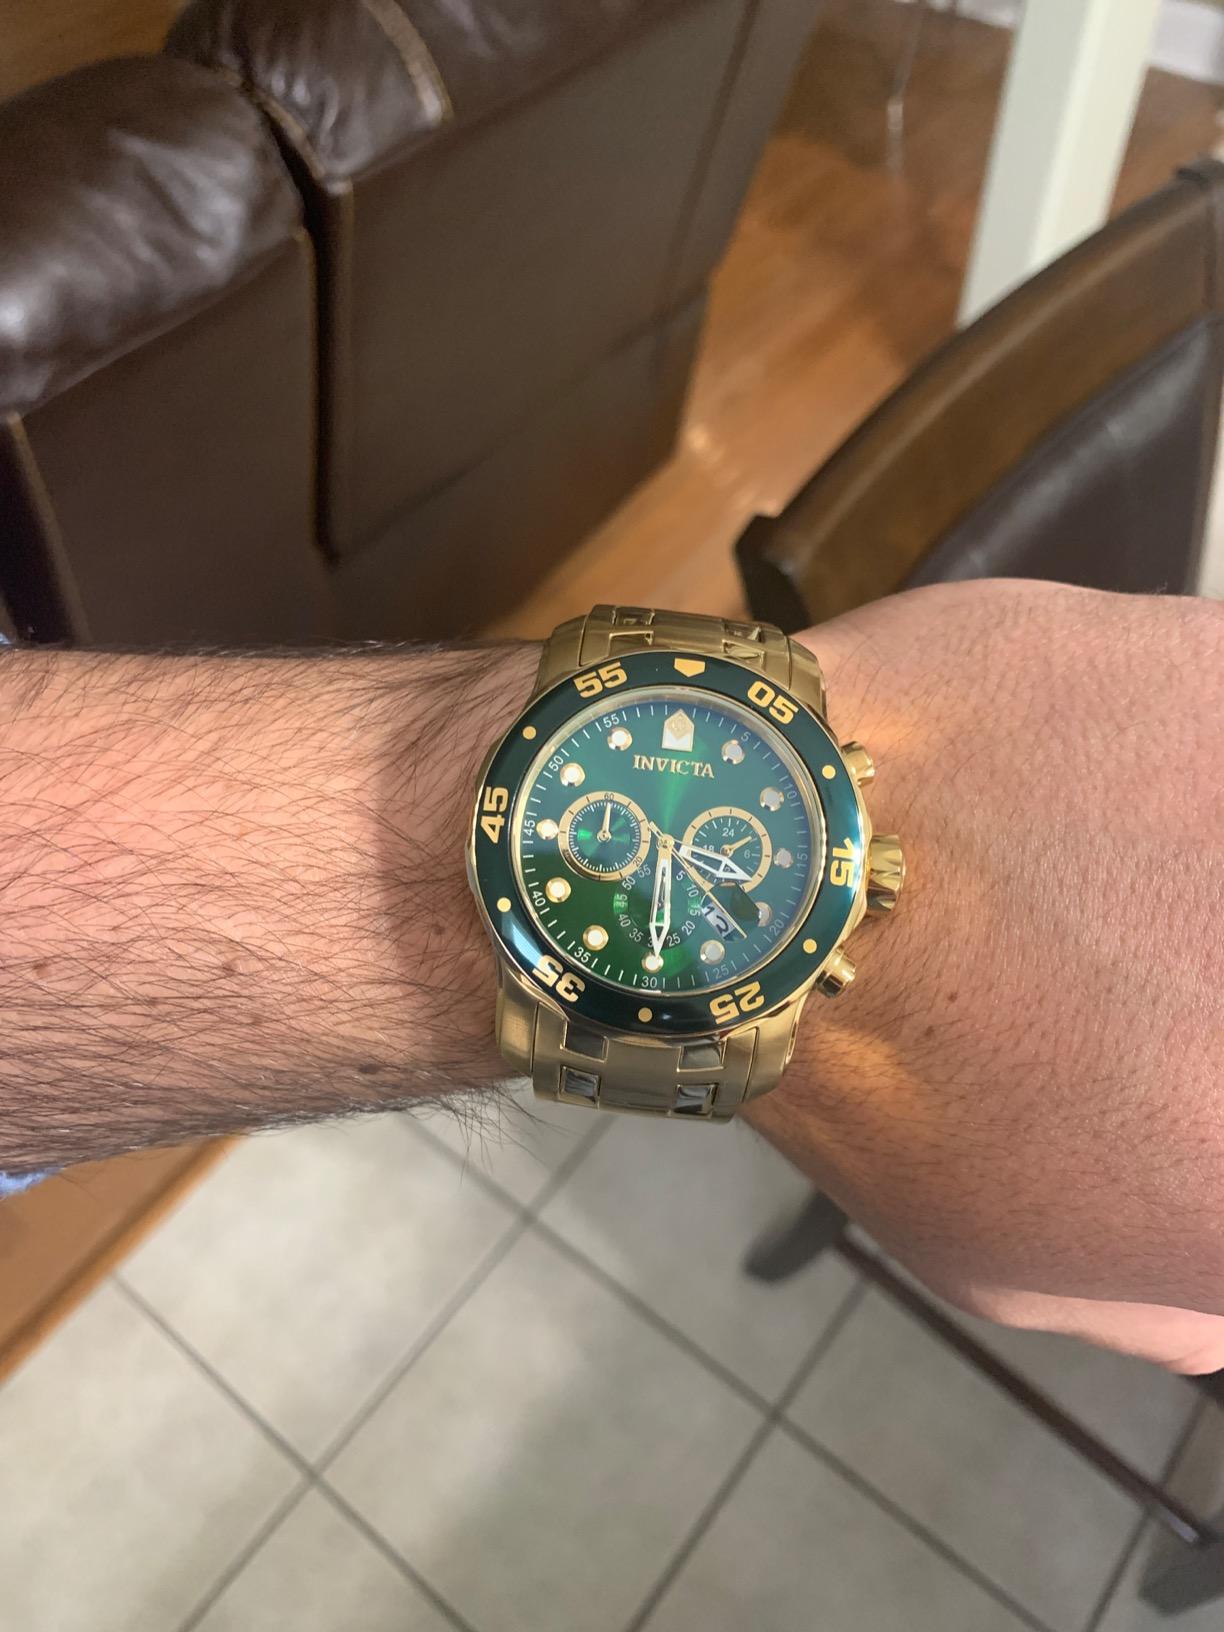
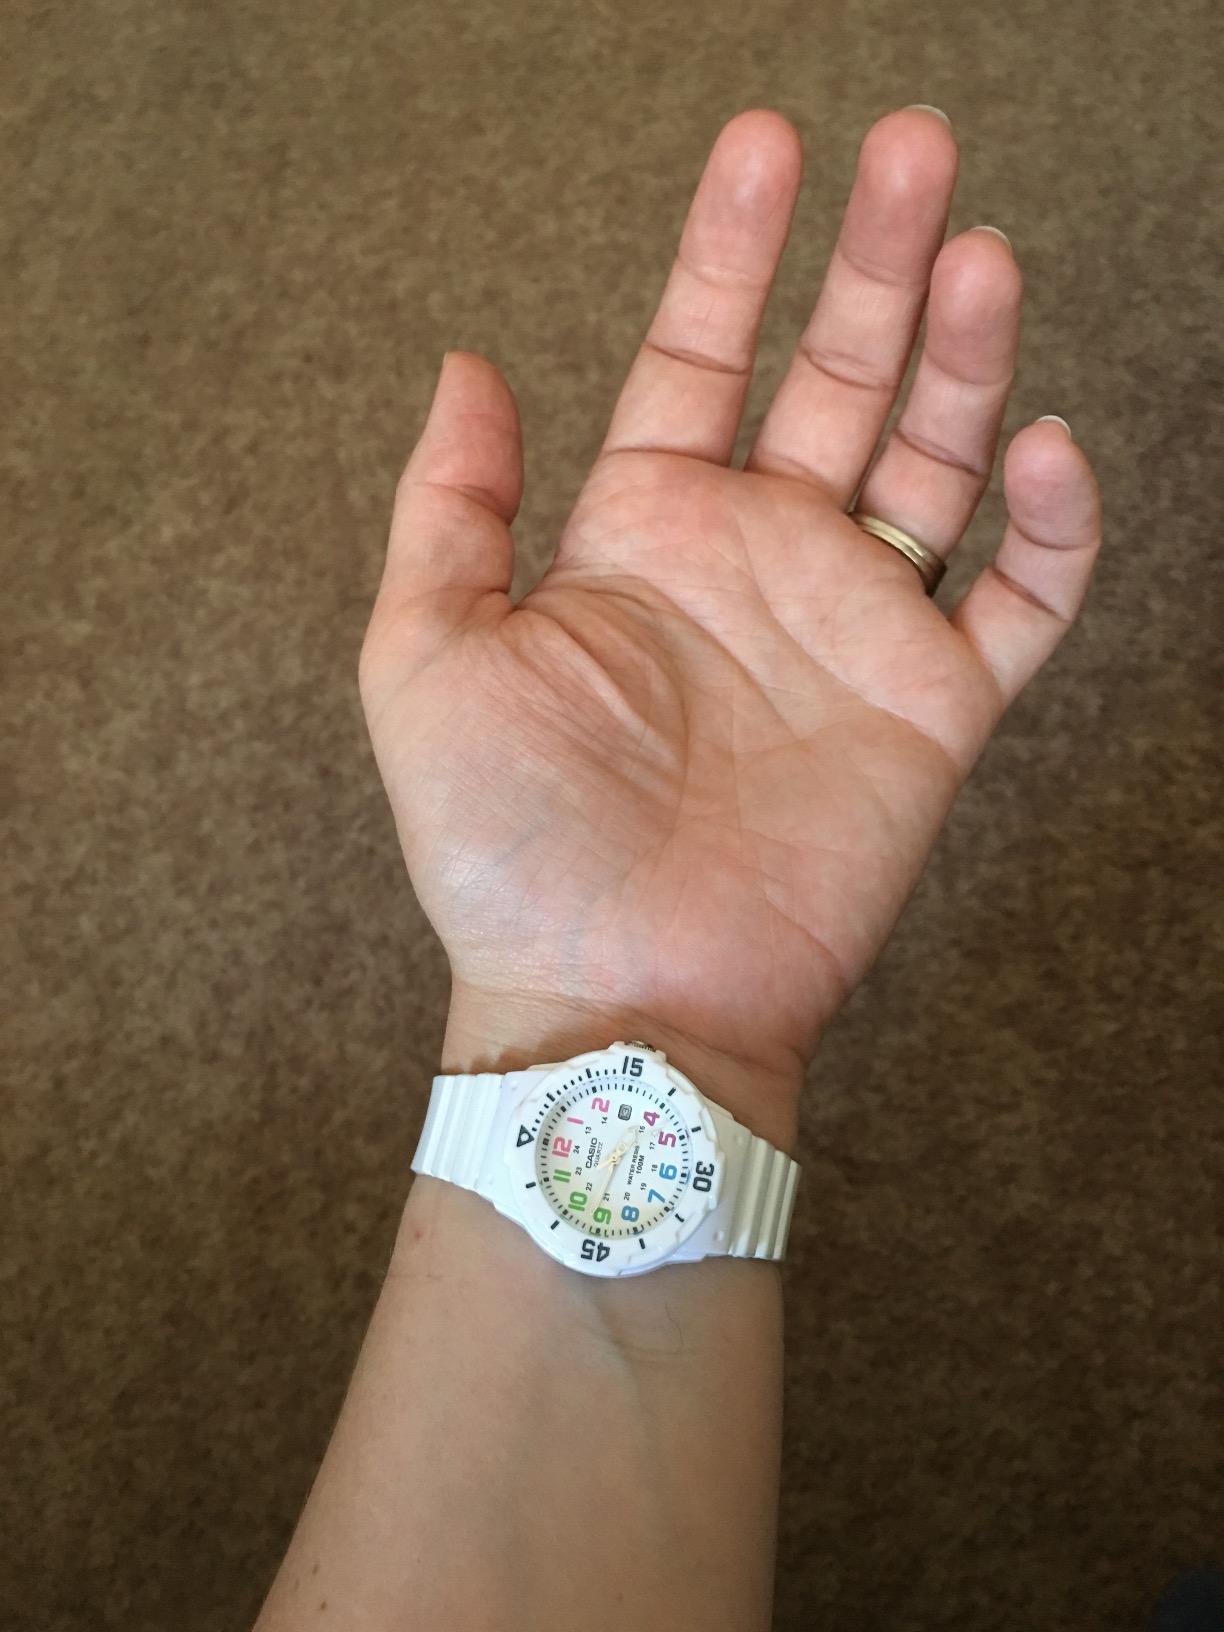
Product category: accessories_watch
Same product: no